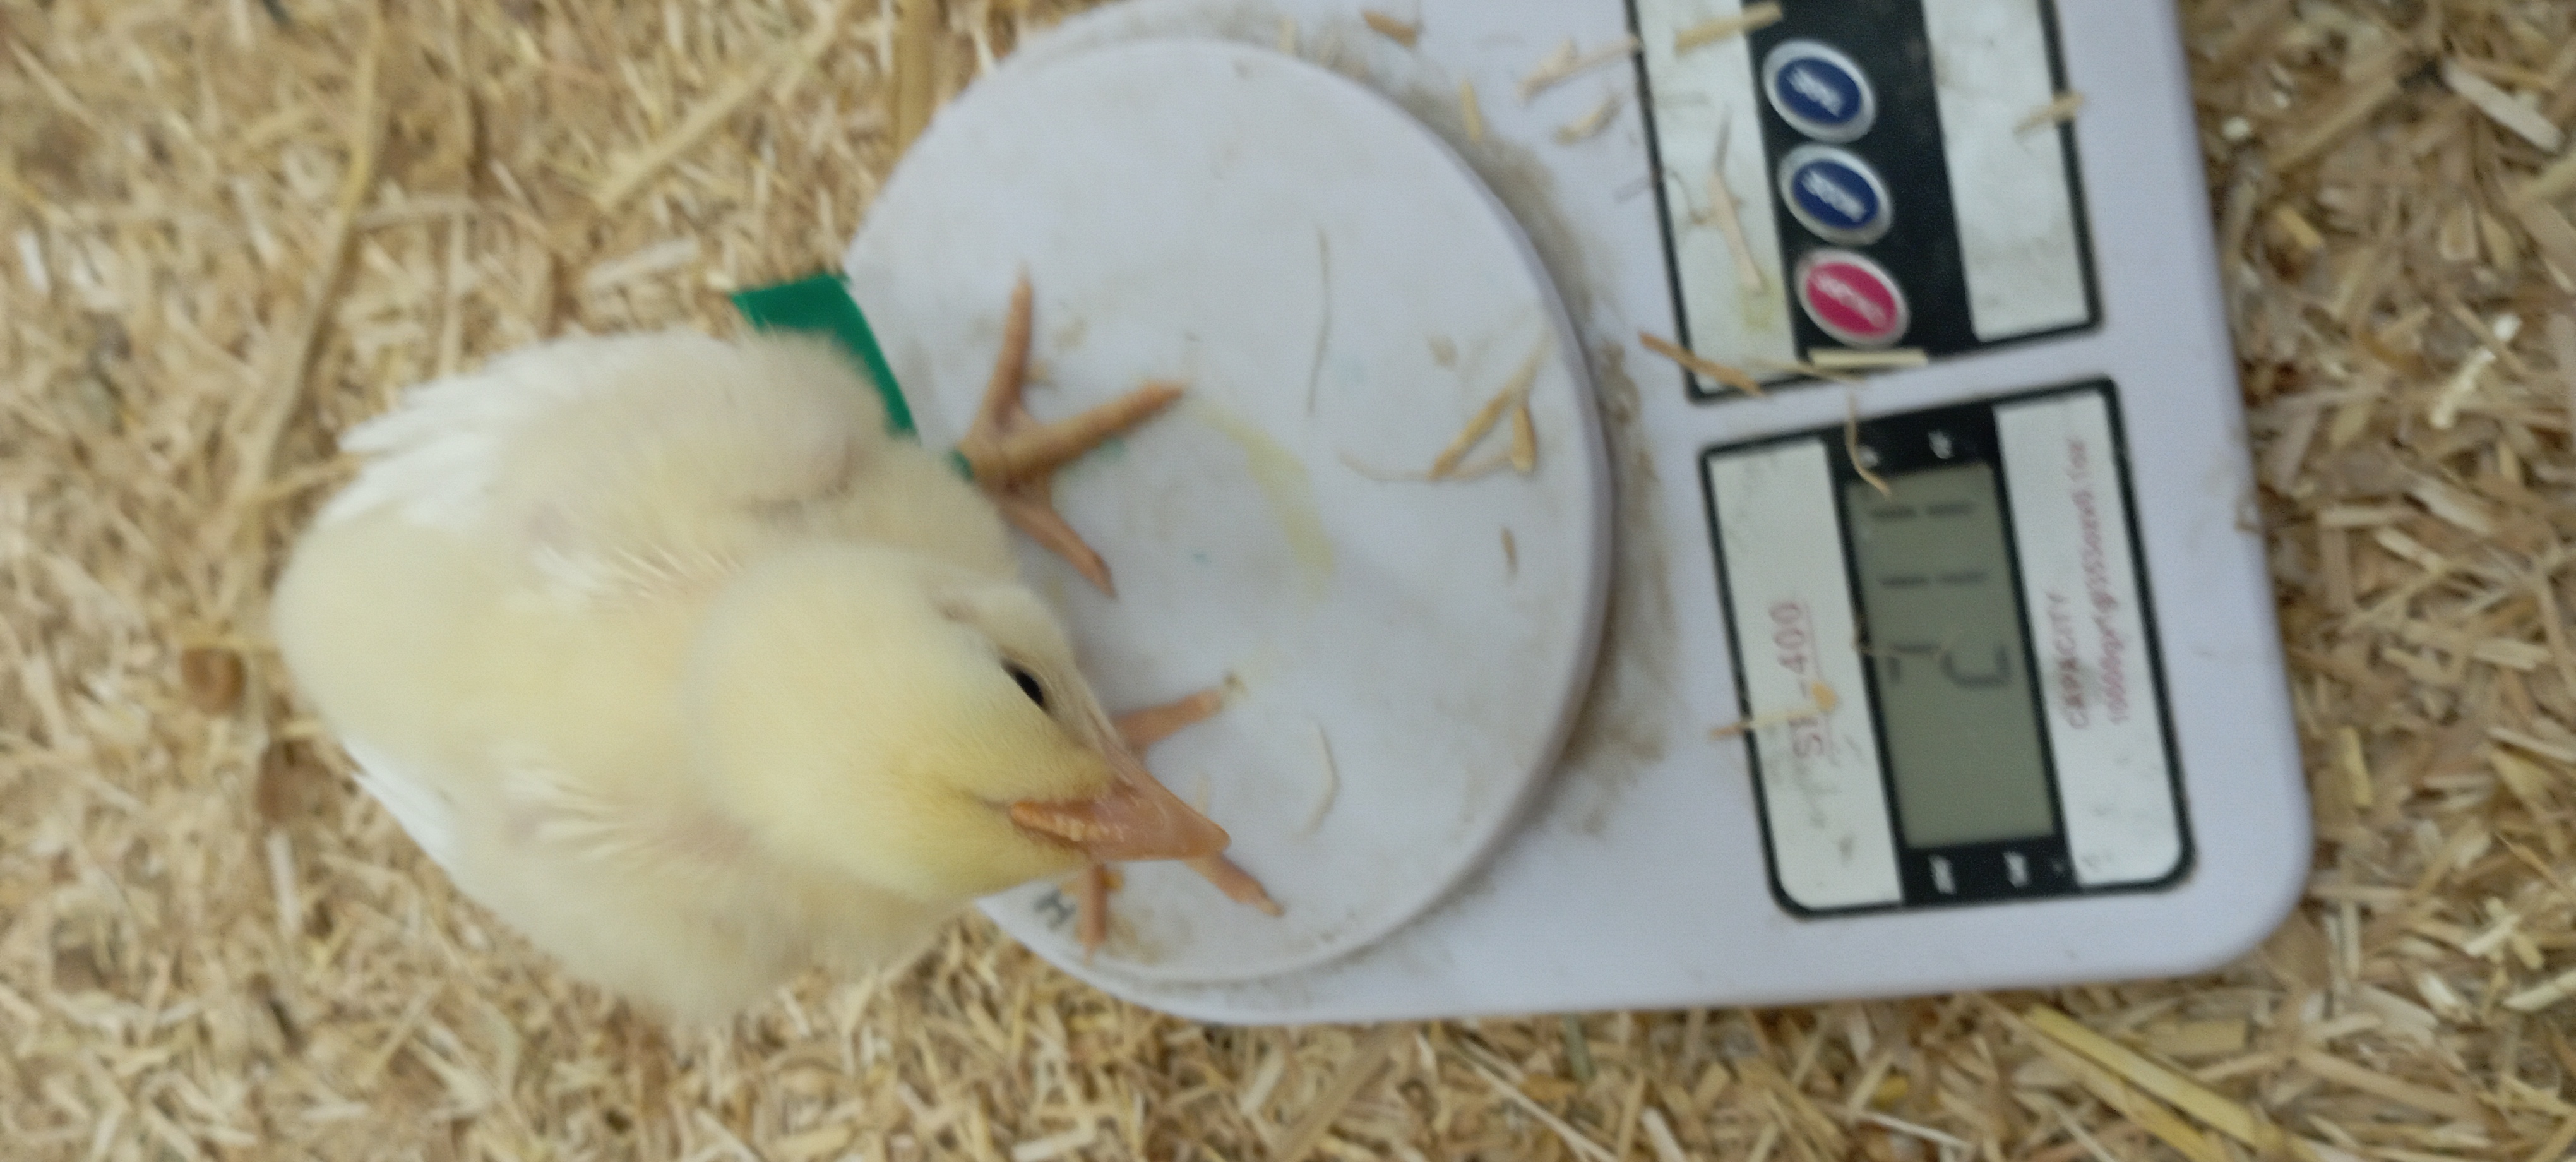
Weight: 211 g